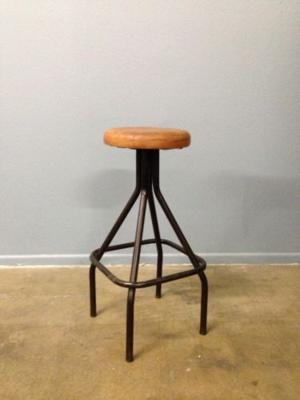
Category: chair